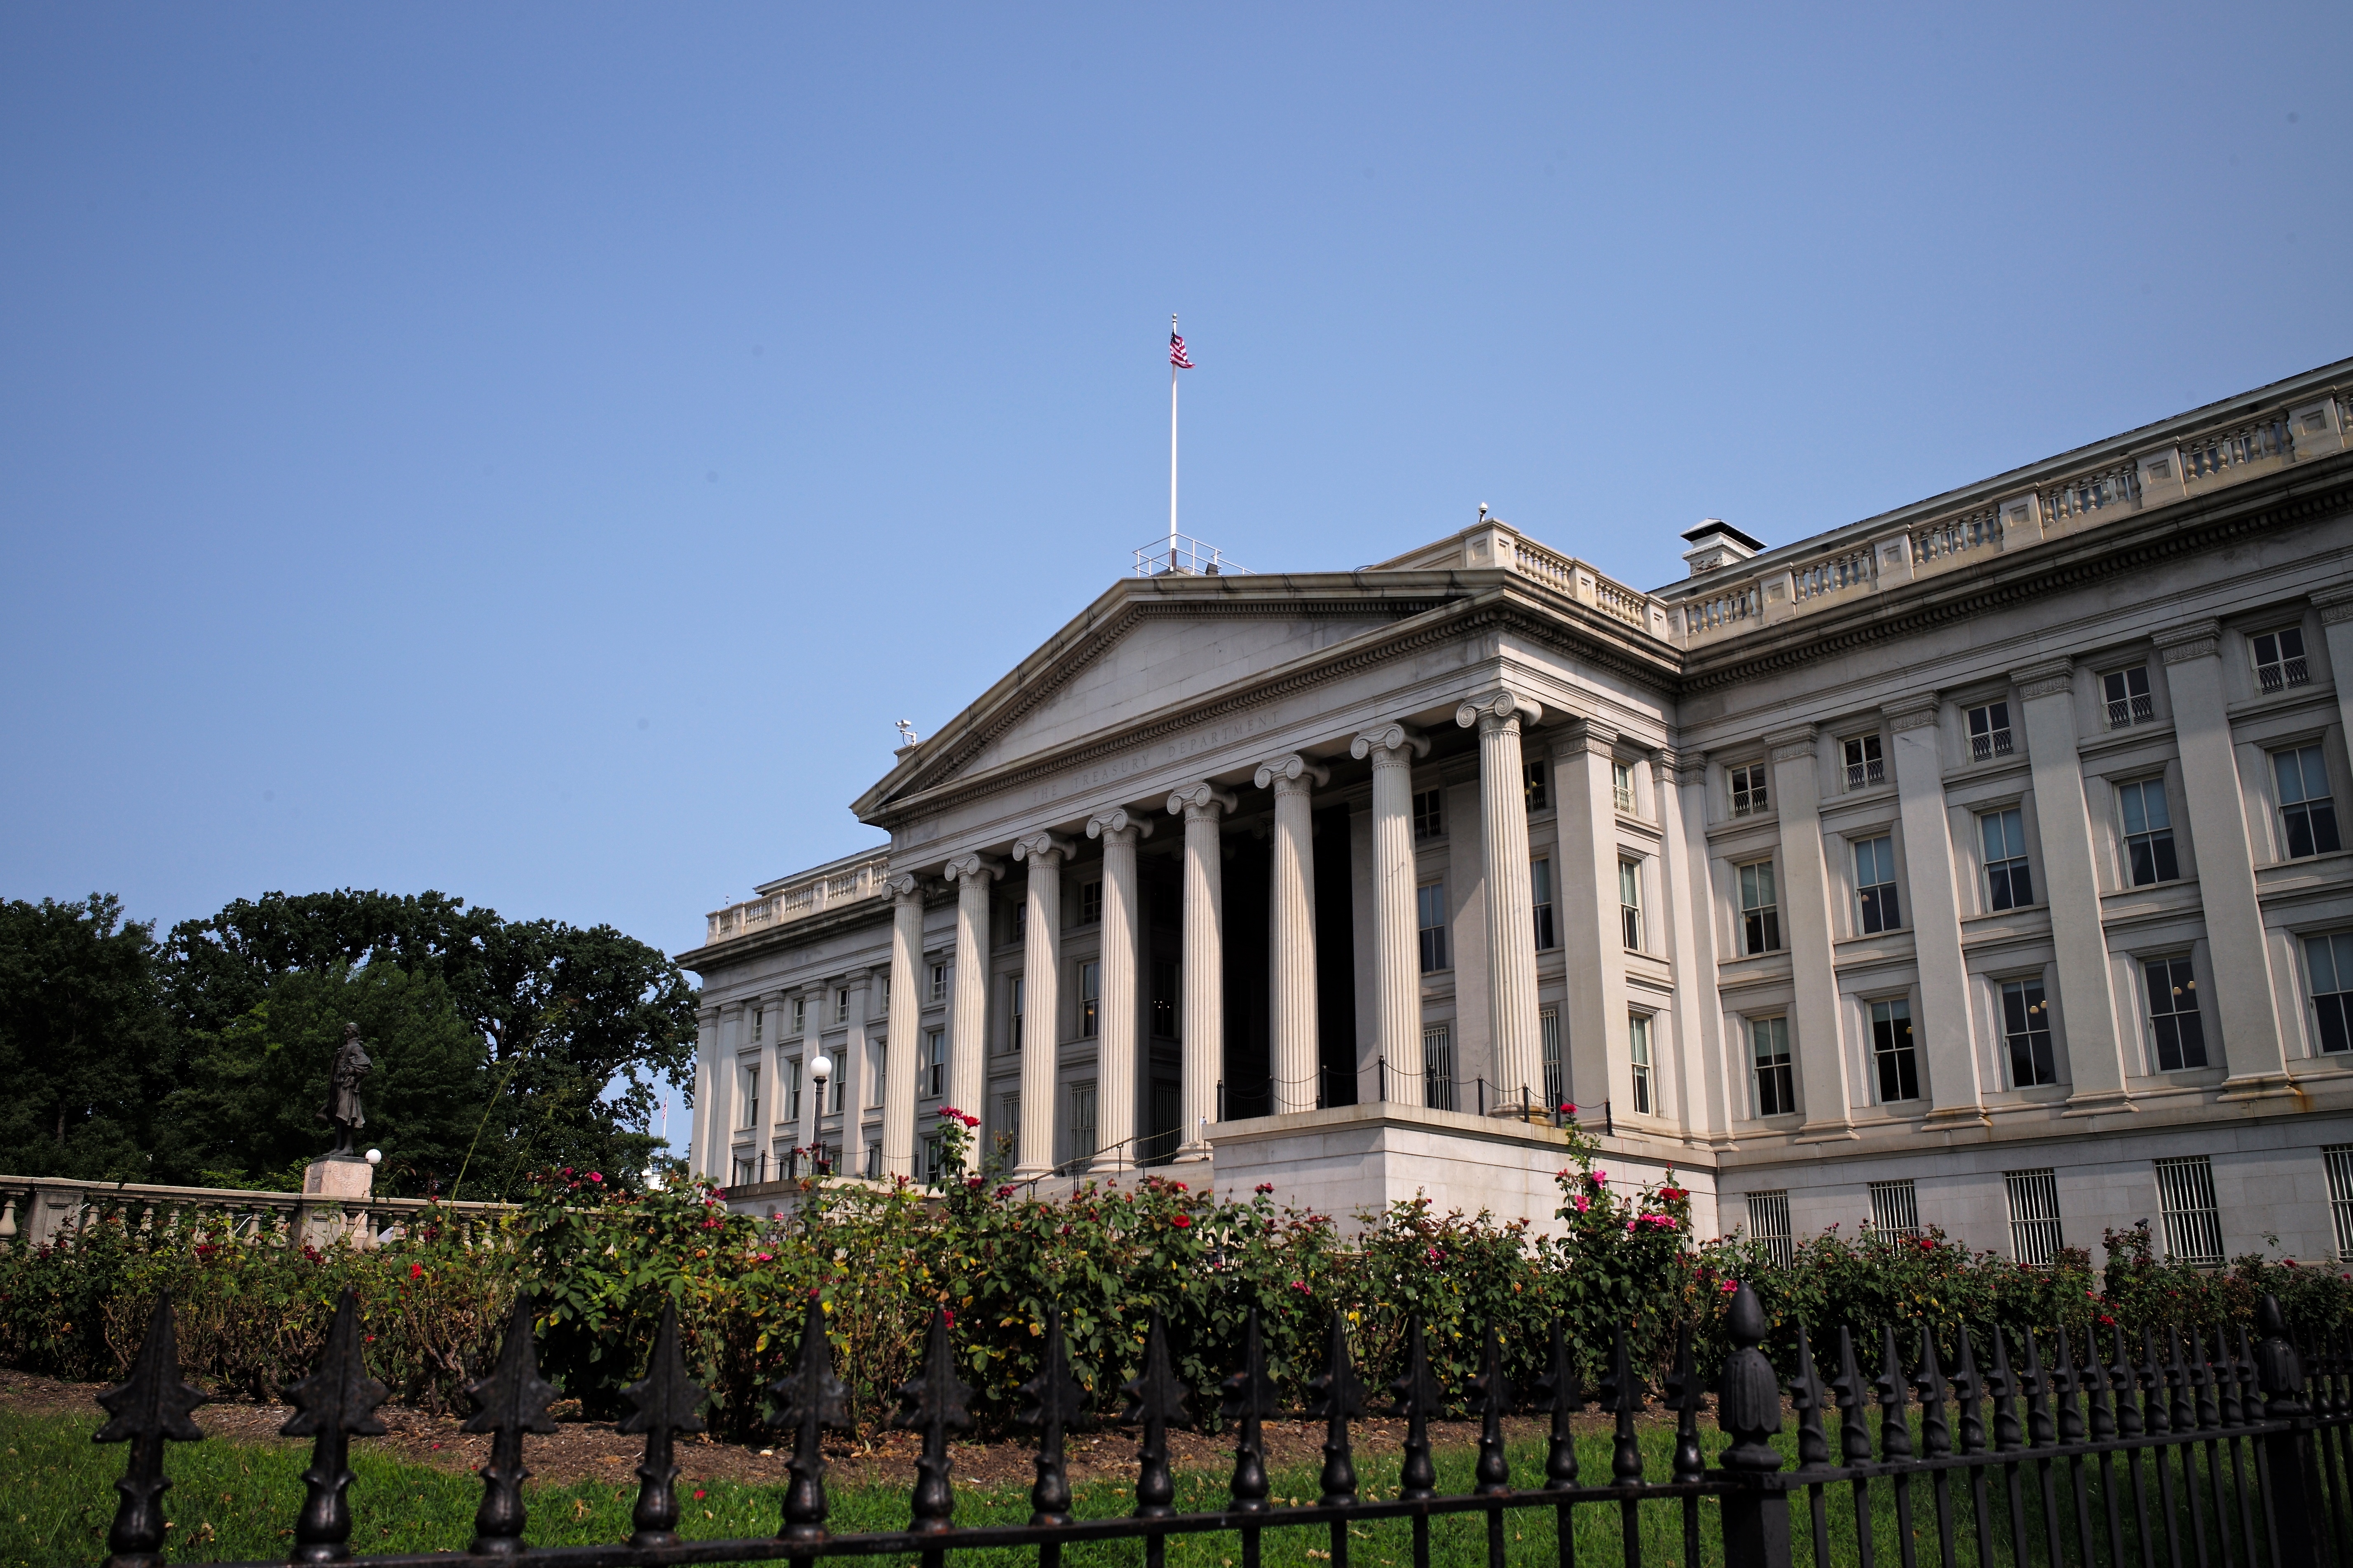
landscape, architecture, structure, building, chateau, palace, cityscape, summer, travel, usa, landmark, facade, washington, dc, m, columns, 28, government, f2, estate, department, leica, 240, summicron, asph, treasury, stately home